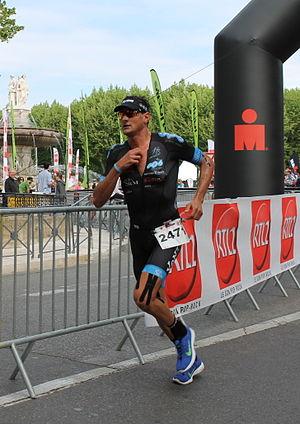
Ironman Pays d'Aix 2015
Michael Weiss, né le 17 janvier 1981 à Gumpoldskirchen en Autriche, est un triathlète champion du monde de Xterra Triathlon et vainqueur sur Ironman. Il pratique tout d'abord le VTT cross-country.